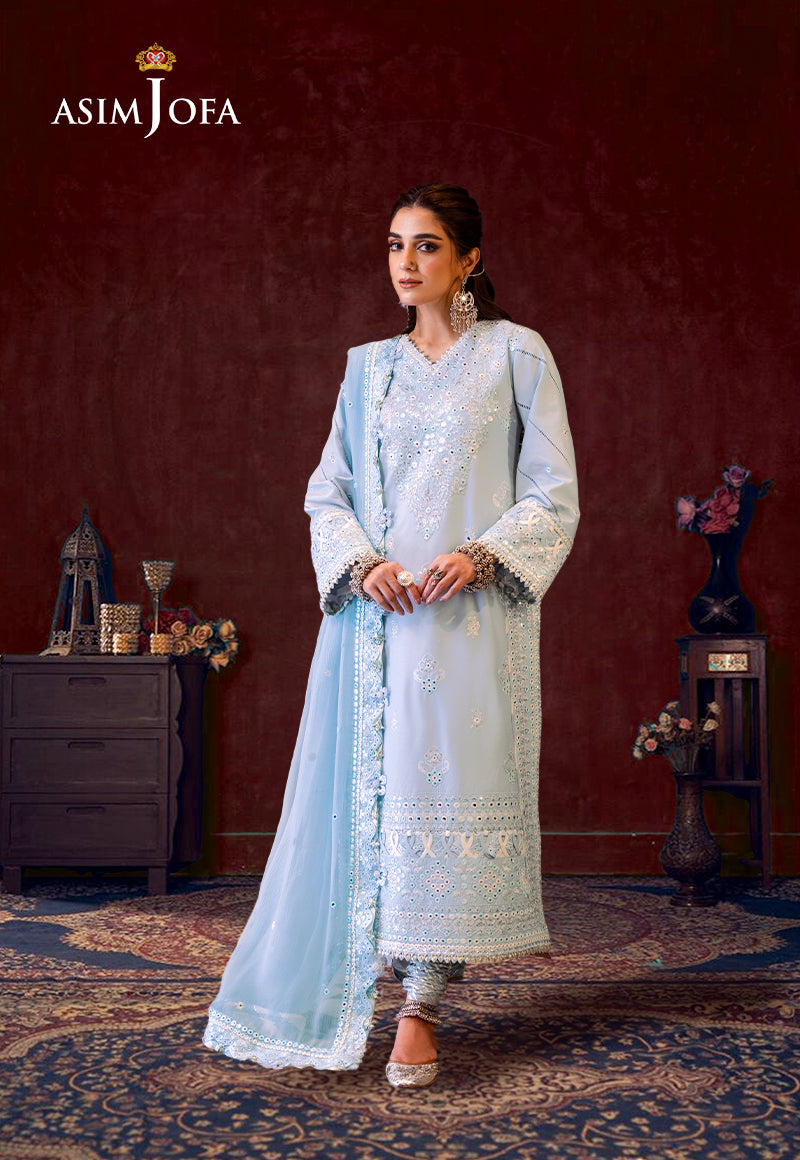
blue sky embroidered salwar suit